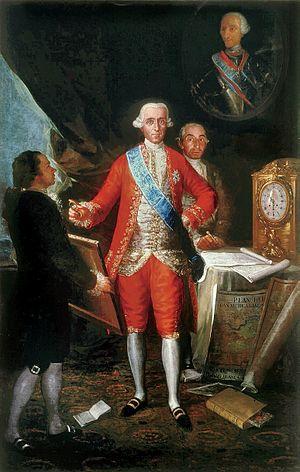
L’œuvre de Francisco De Goya commence approximativement en 1771 avec ses premières fresques pour la basilique du Pilar à Saragosse et termine en 1827 avec ses dernières toiles, dont la Laitière de Bordeaux. Durant ces années, le peintre produisit environ 700 peintures, 280 gravures et plusieurs milliers de dessins.
Le Comte de Floridablanca et Goya est une huile sur toile réalisée par Francisco de Goya en 1783.